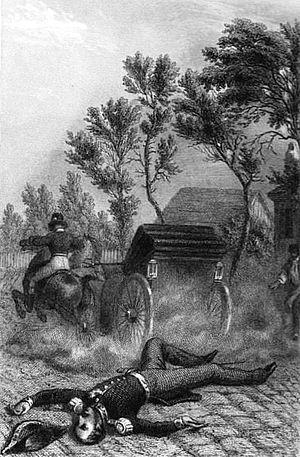
Cette page concerne l’année 1842 du calendrier grégorien.
Ferdinand-Philippe d'Orléans, né le 3 septembre 1810 à Palerme et mort le 13 juillet 1842 à Neuilly-sur-Seine, duc de Chartres puis duc d’Orléans et prince royal de France, est le fils aîné de Louis-Philippe Iᵉʳ, roi des Français et de Marie-Amélie de Bourbon, princesse des Deux-Siciles.
Léglise Notre-Dame-de-Compassion est un lieu de culte catholique situé place du Général-Kœnig dans le 17ᵉ arrondissement de Paris.
La route de la Révolte est le nom d’une ancienne voie construite pour relier Versailles à Saint-Denis et Compiègne en évitant Paris.